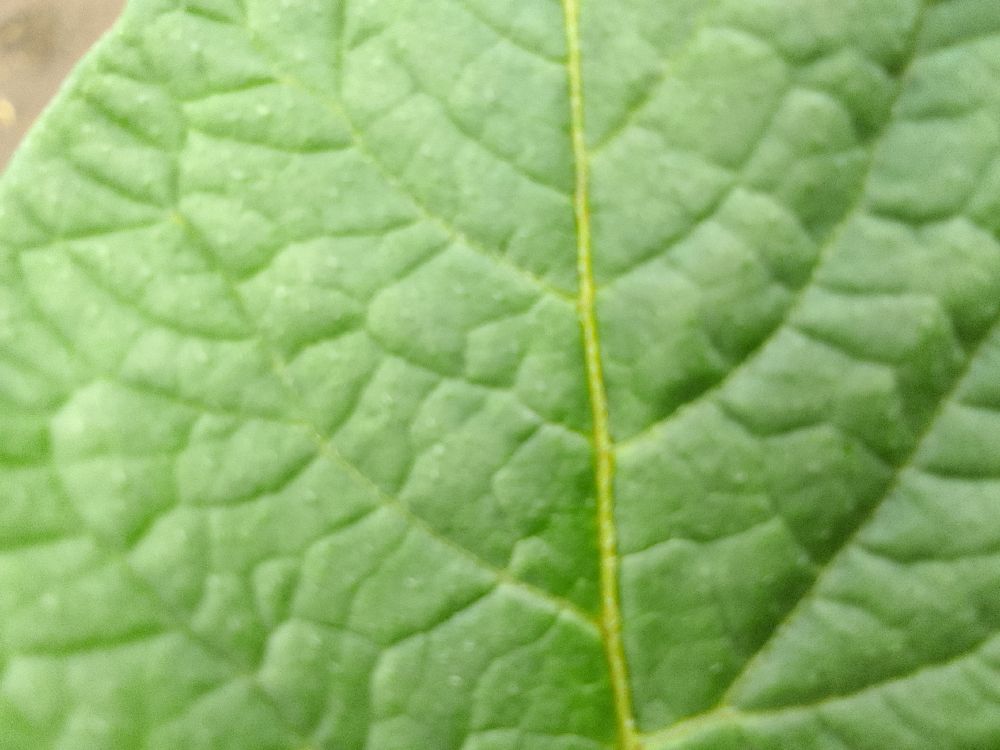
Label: Healthy